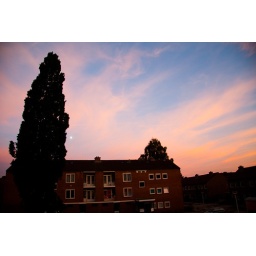
Moon in a colorful sky (IMG_2026)